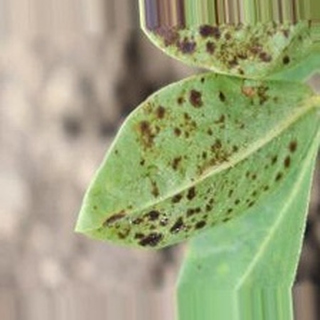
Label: groundnut_rust